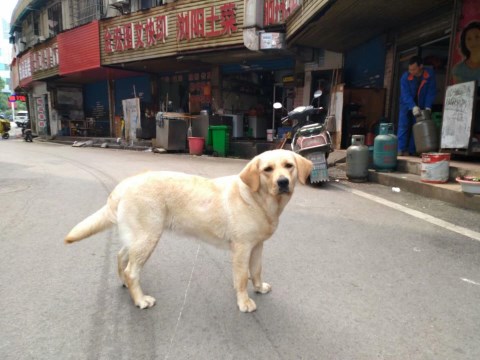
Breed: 3580-n000122-Labrador_retriever